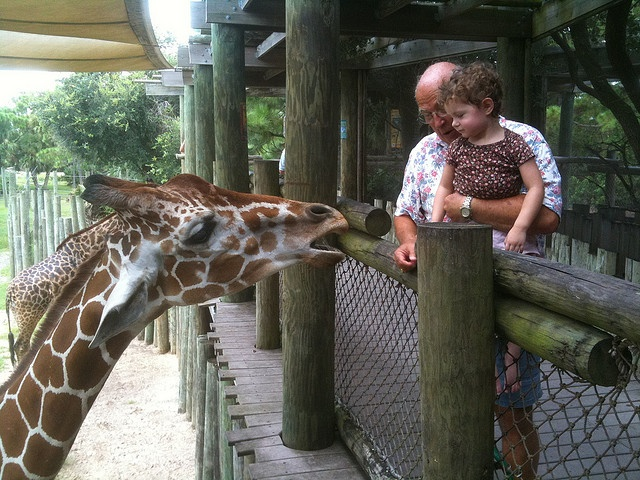
A man holding a child close to the fence of a giraffe's enclosure.
Giraffe begging for food from a man and child at a tourist viewing area.
A man and a little boy feeding a giraffe.
A picture of a man holding a girl up so she can see the giraffe.
A man and child are greeted by a giraffe in an enclosure.